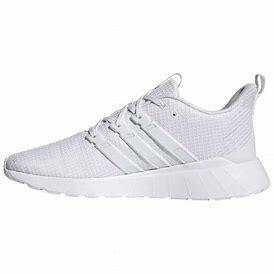
Brand: Adidas
Model: Questar Flow